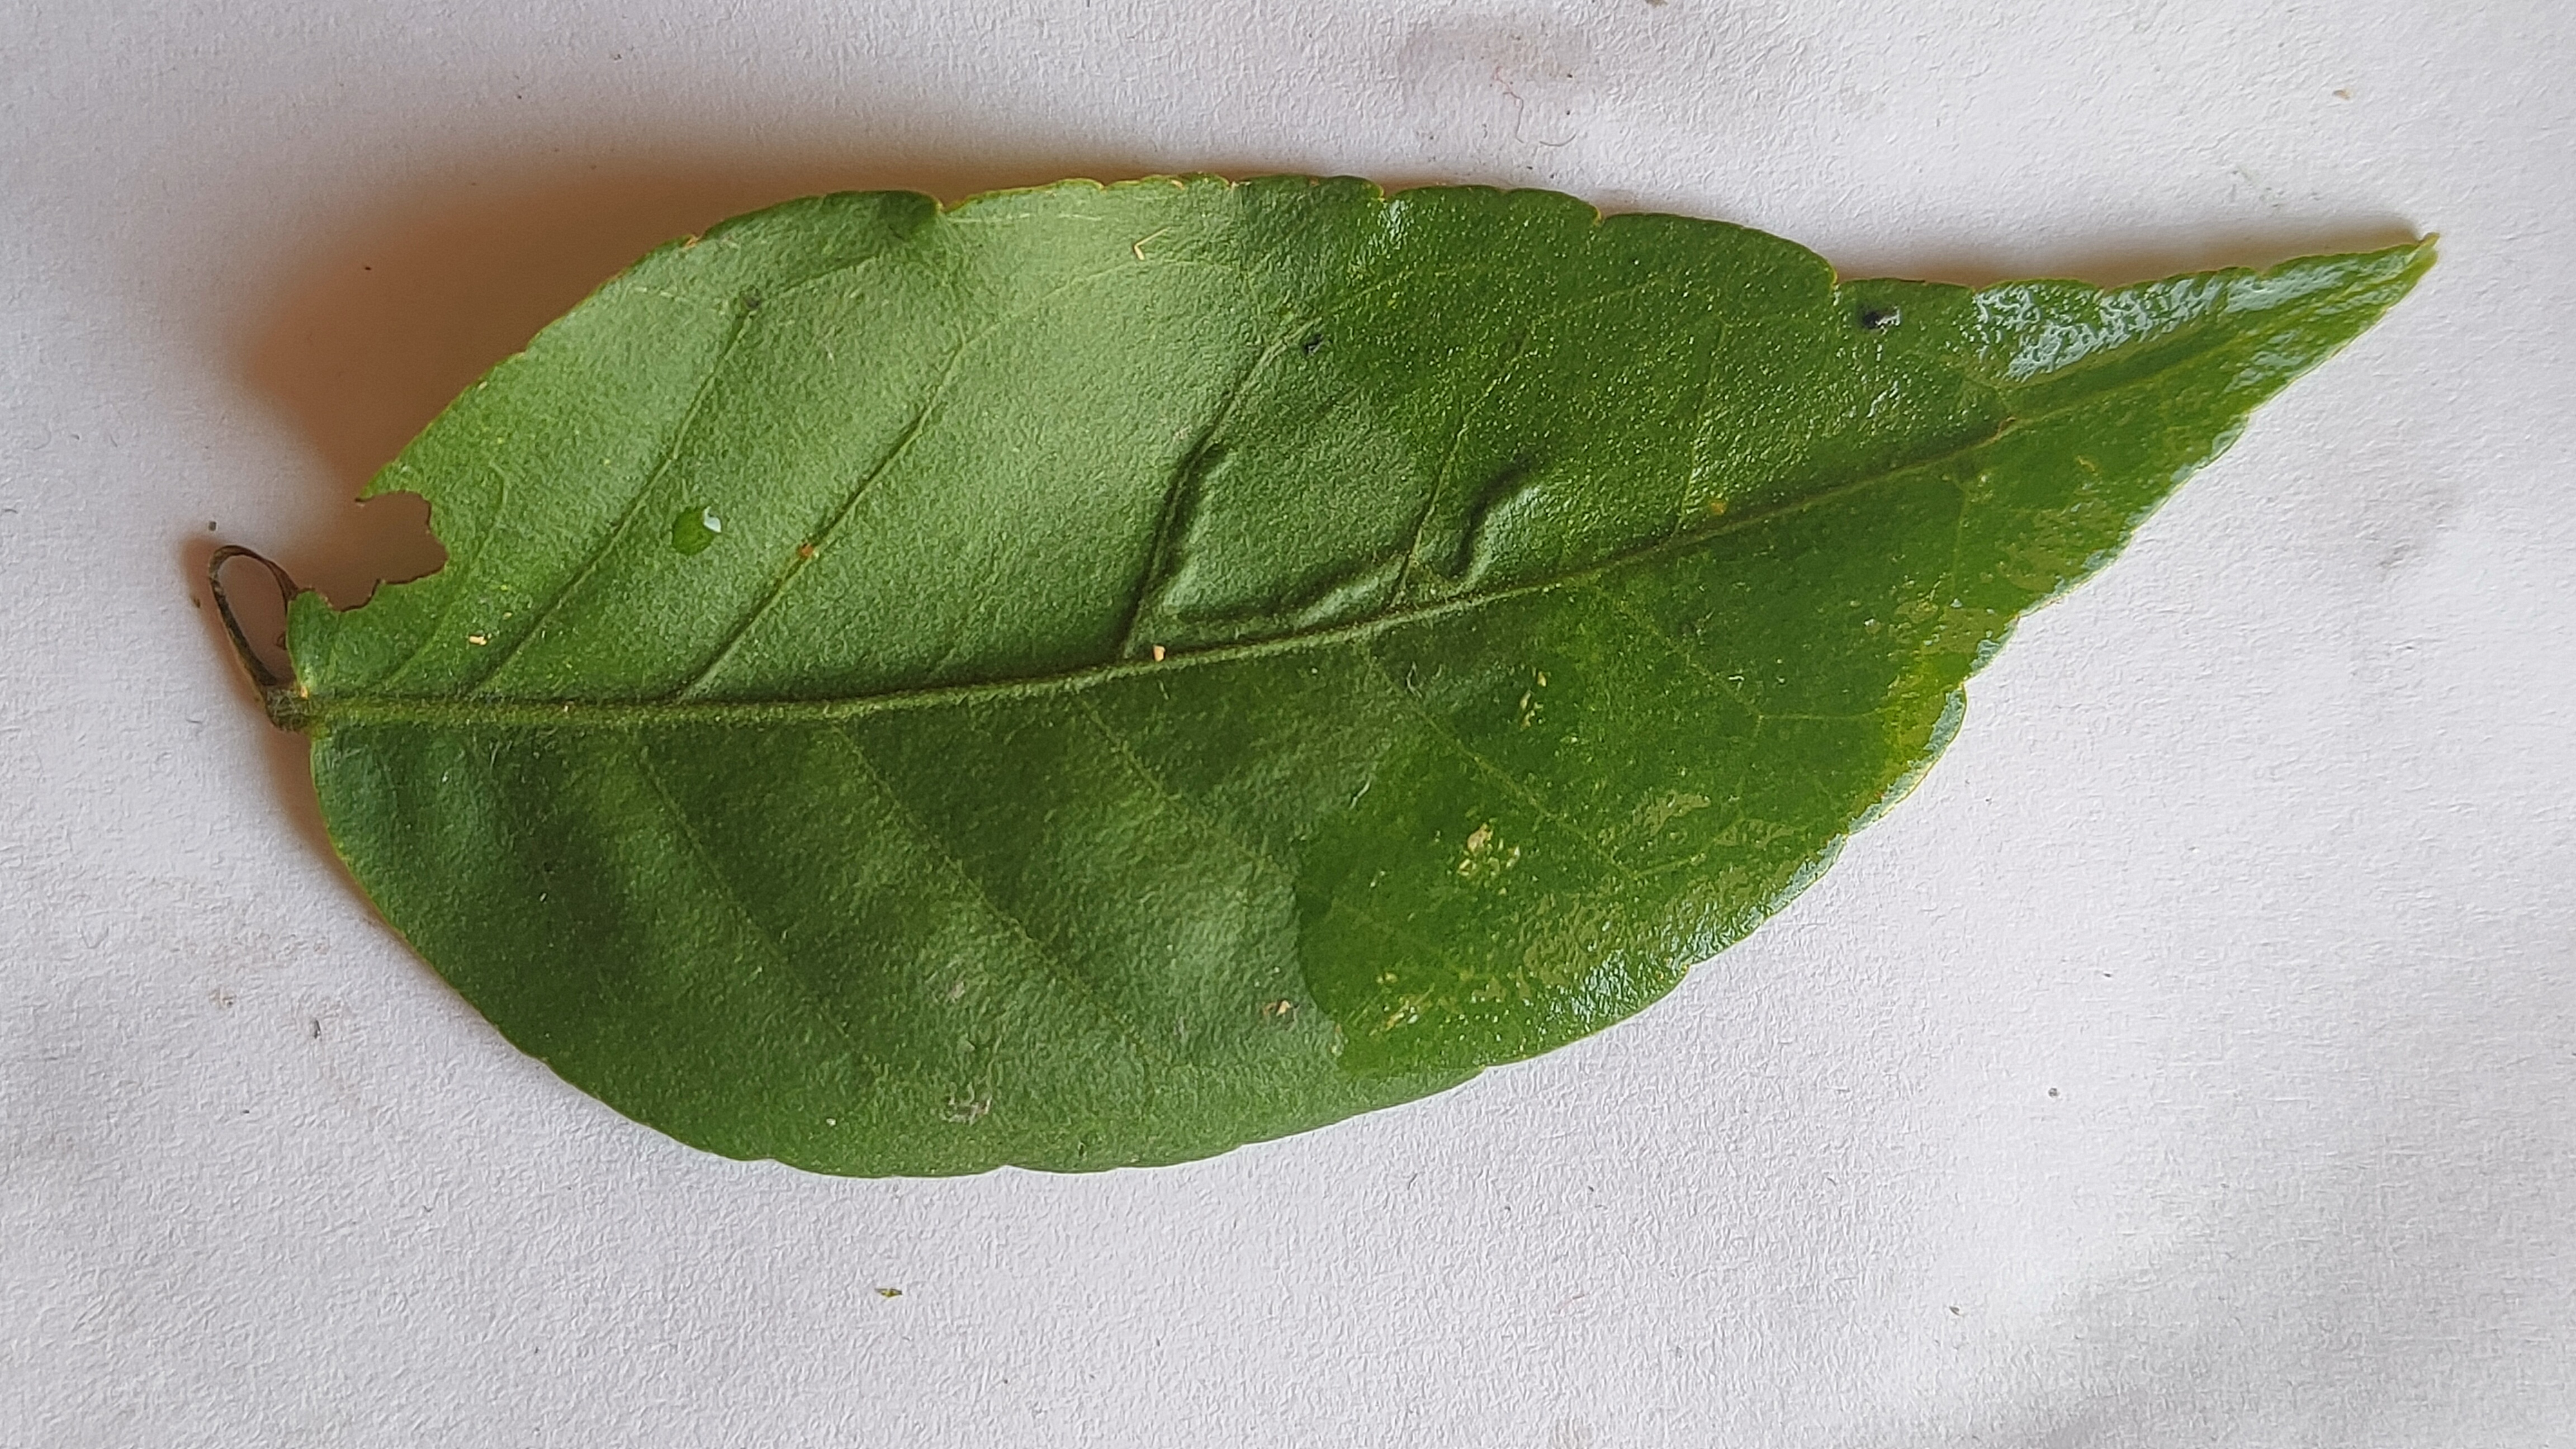
Leaf variety: Aegle marmelos